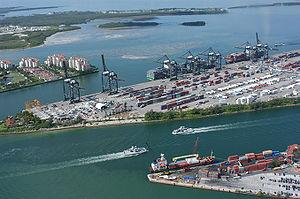
Avant l'arrivée des Européens en Floride, les Amérindiens vivent de la cueillette et de la chasse à l'époque archaïque. Au premier millénaire de notre ère, les peuples présents dans le nord-ouest de la Floride actuelle subissent l'influence de la civilisation du Mississippi, alors que ceux qui vivent au sud et à l'est conservent des caractéristiques héritées de la période archaïque. La culture du maïs se diffuse au nord d'une ligne allant de Daytona Beach à la baie de Tampa. Elle arrive au sud de la péninsule vers le Vᵉ siècle av. J.-C. L'artisanat utilise les ressources régionales : des coquillages, de l'argile, du bois, etc. Les échanges de produits et de nourriture se développent avec les autres peuples du Sud-Est des États-Unis actuels.